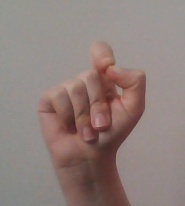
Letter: fa